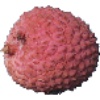
Label: lychee